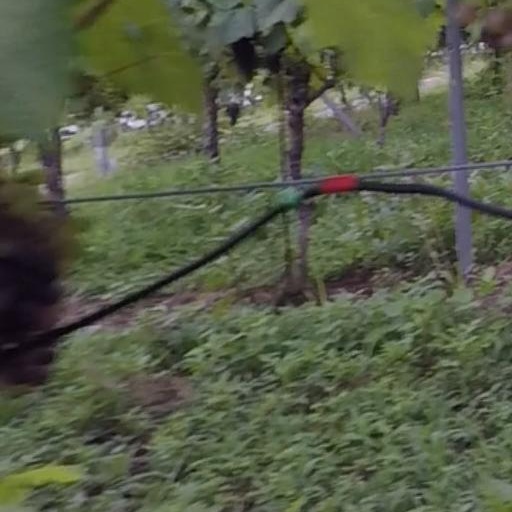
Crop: grape